Johnny Desmond

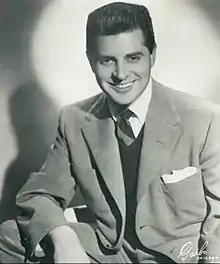
Desmond in 1953

Johnny Desmond (born Giovanni Alfredo De Simone; November 14, 1919 – September 6, 1985) was an American singer who was popular in the 1940s, 1950s and 1960s.